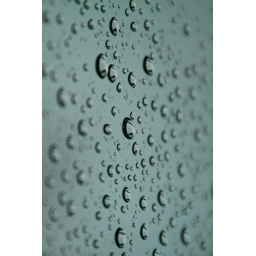
This is what you do when you are sitting in a car and it is raining.